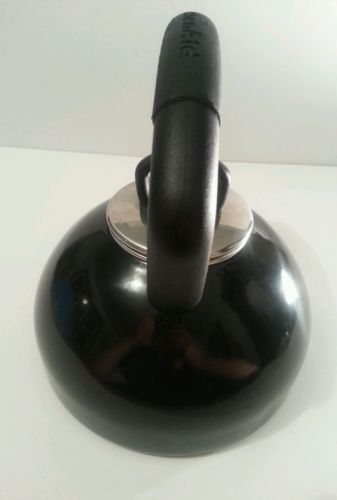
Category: kettle